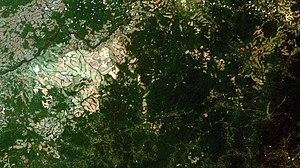
La Sosucam est la principale société sucrière du Cameroun. La société est une filiale à 74% du groupe français Somdiaa, dirigé par Alexandre Vilgrain, et à 26% par l'État du Cameroun.